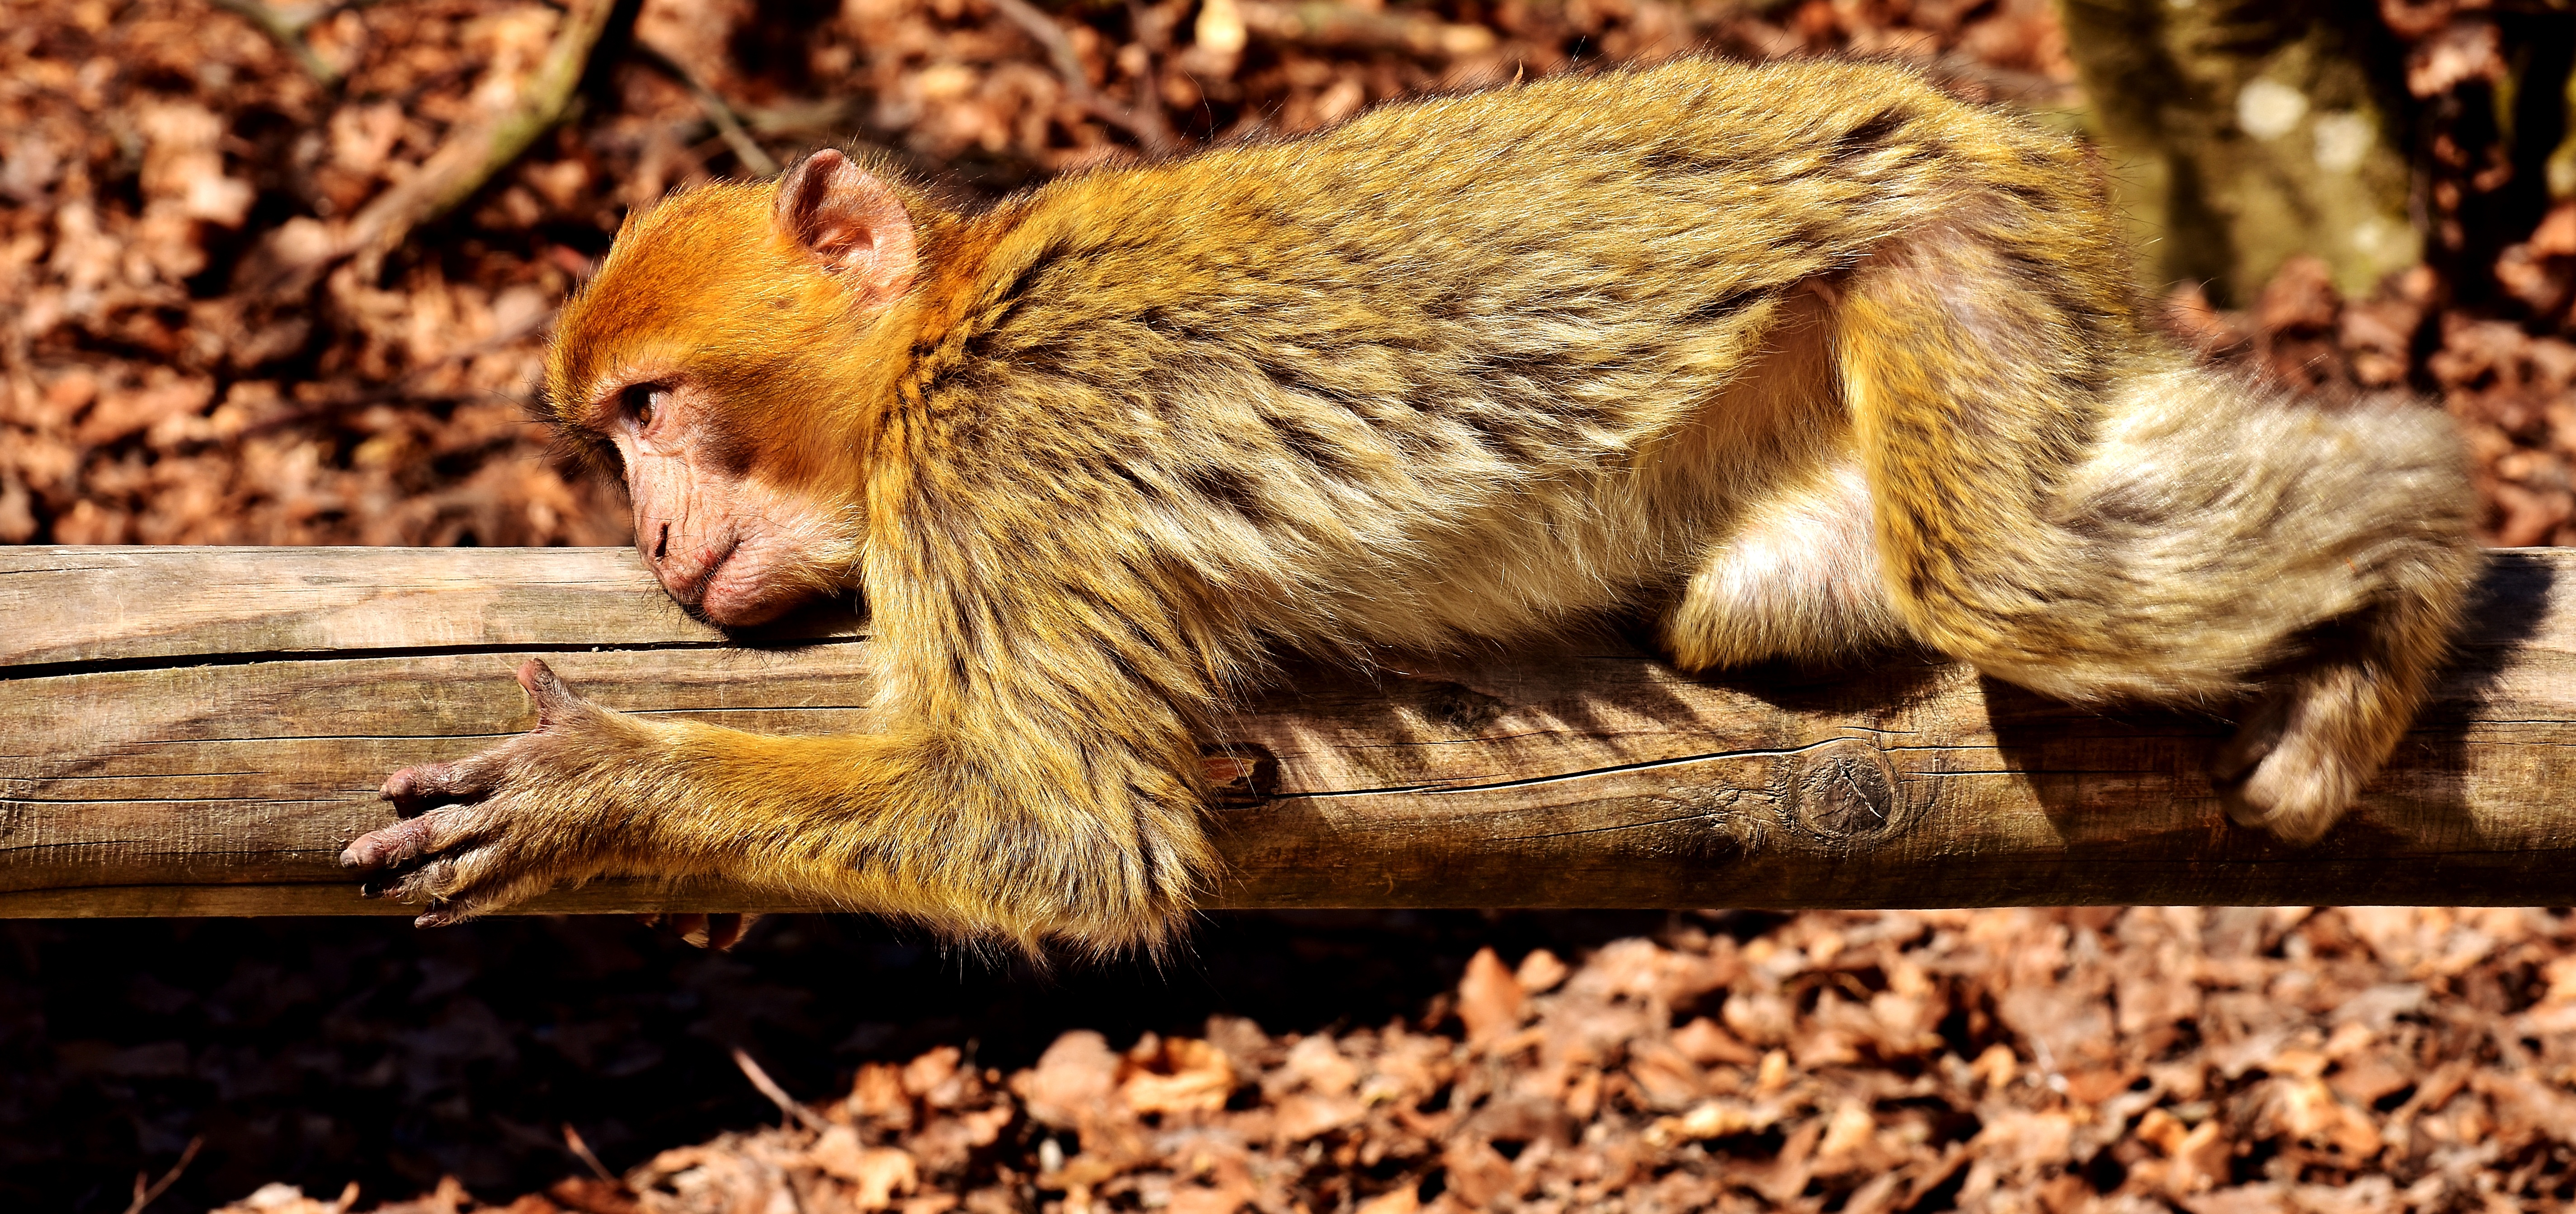
animal, cute, wildlife, zoo, mammal, rest, fauna, wild animal, vertebrate, lying, barbary ape, endangered species, monkey mountain salem